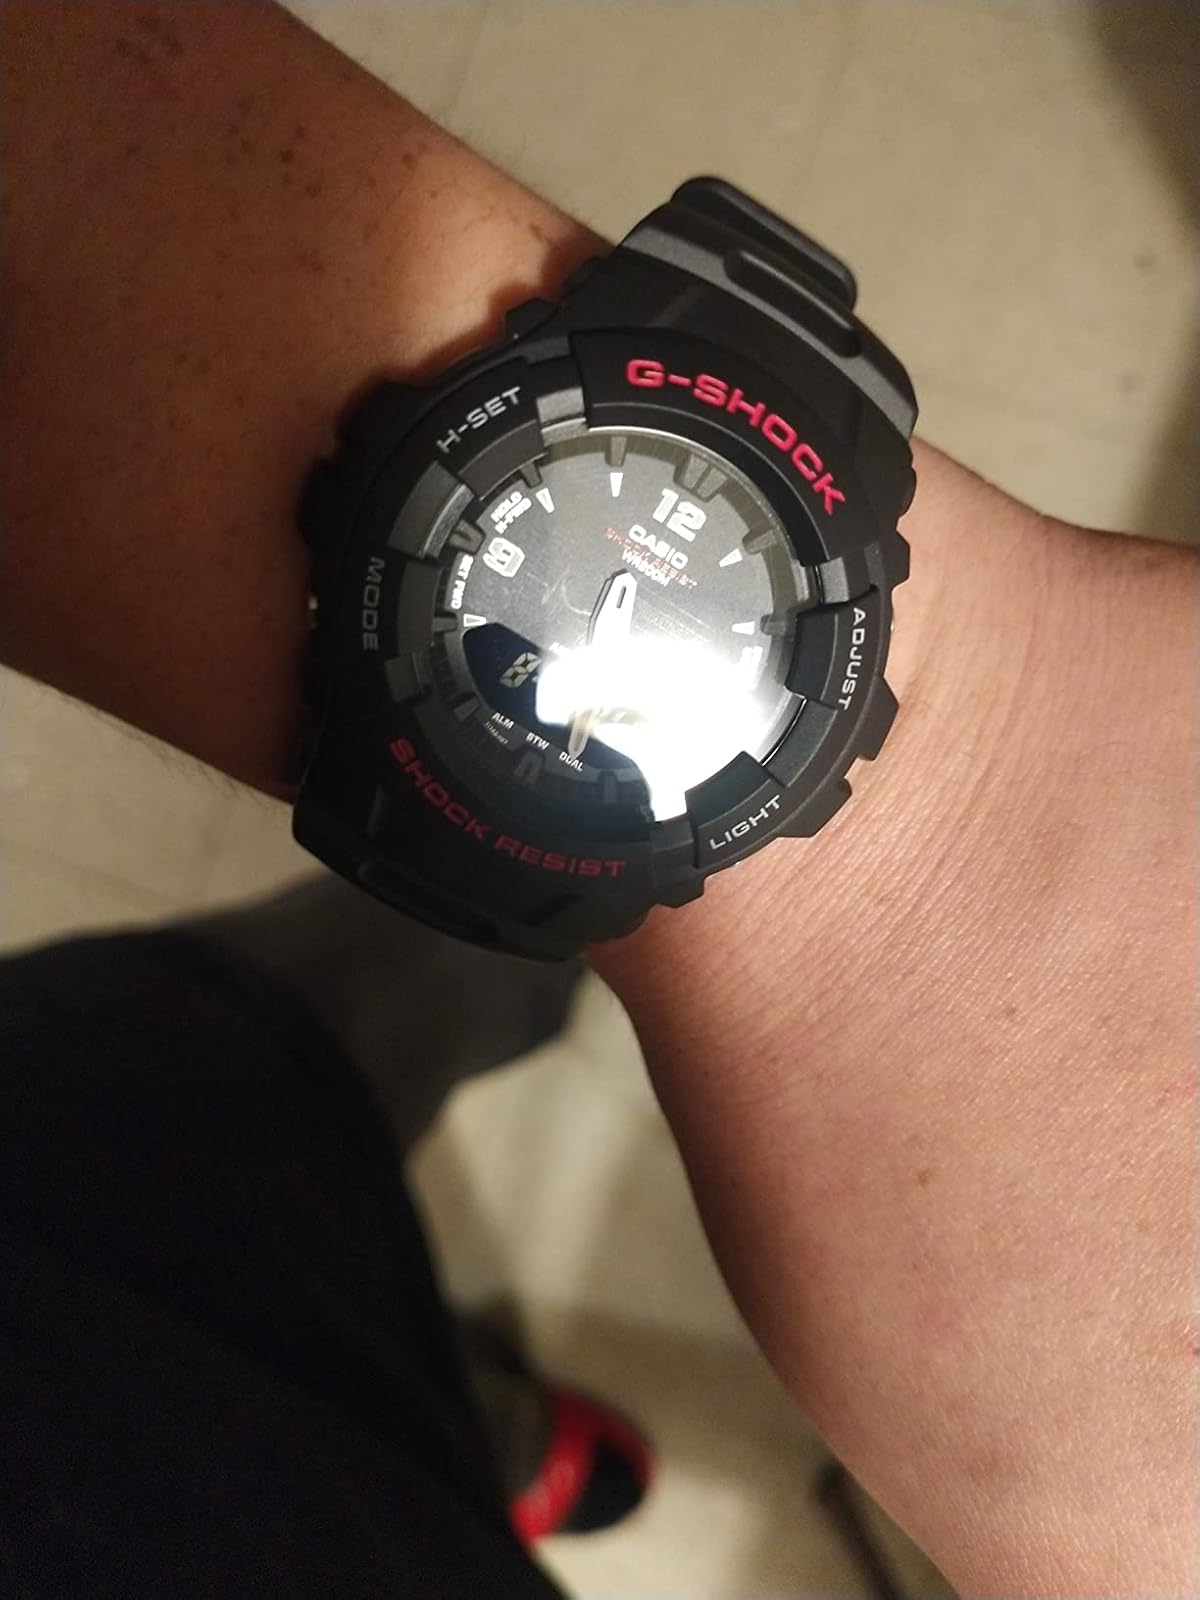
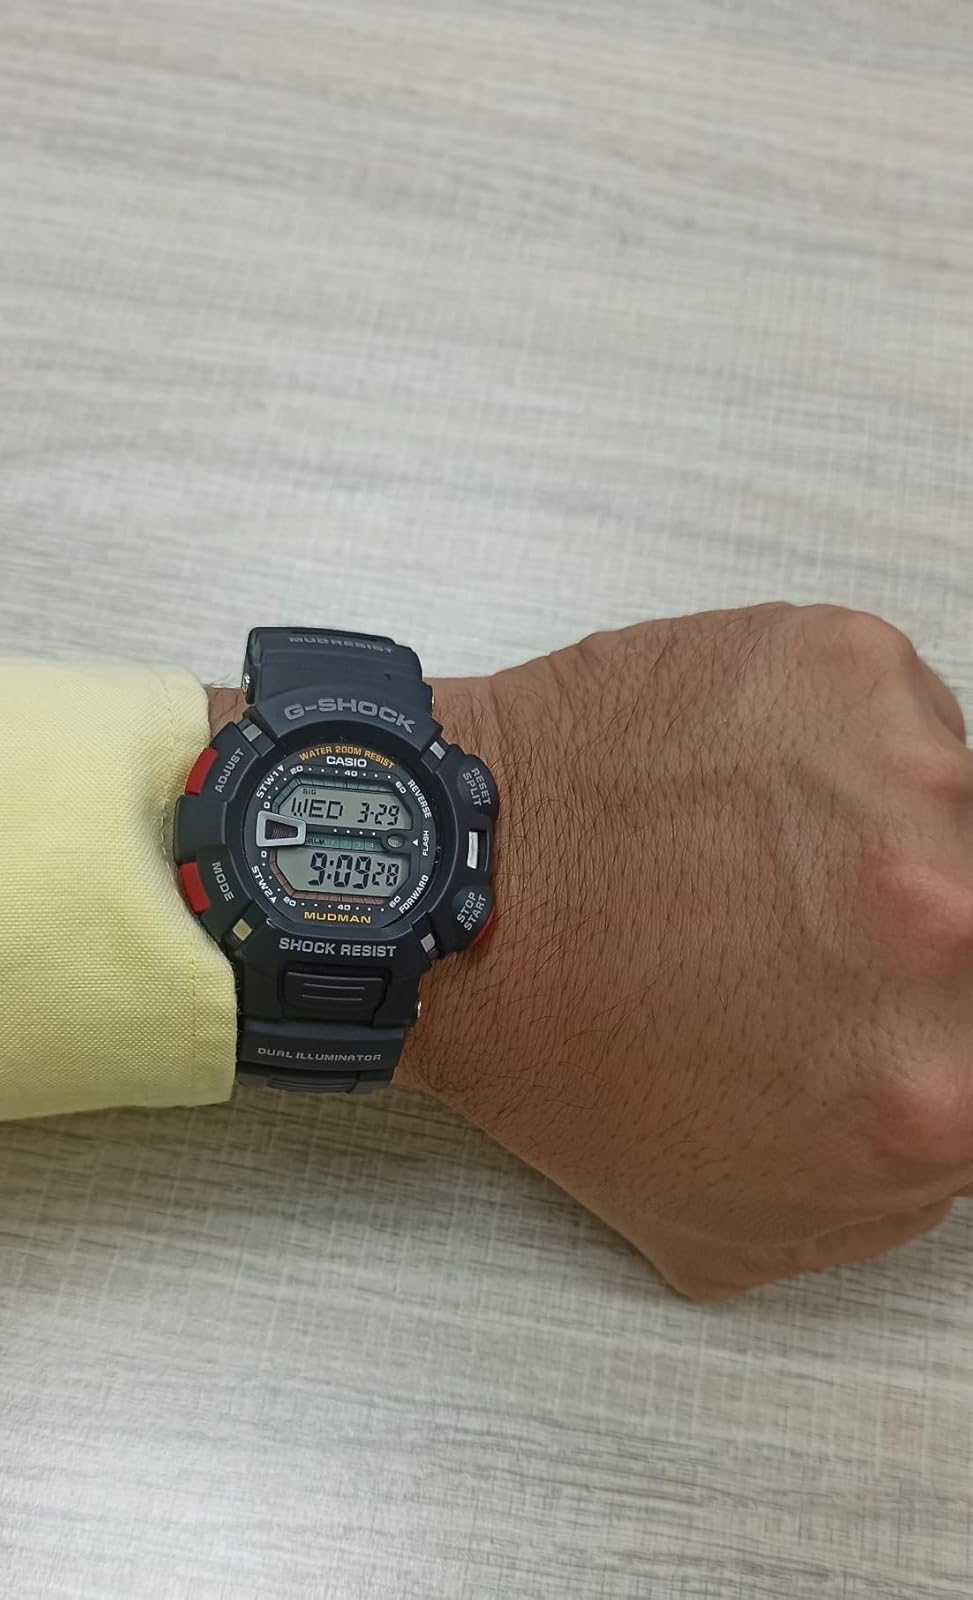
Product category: accessories_watch
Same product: no